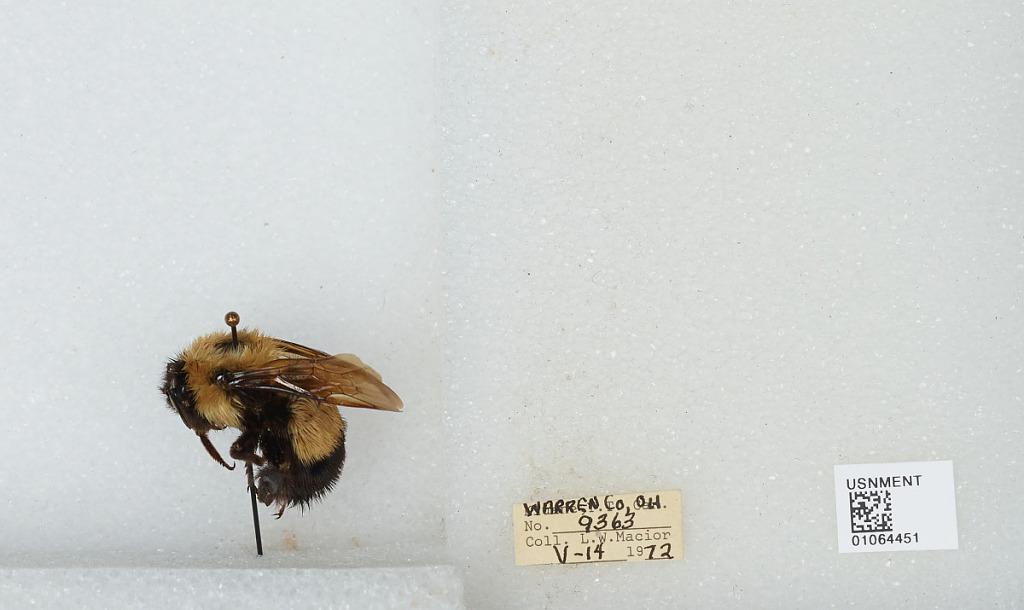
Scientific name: Bombus (Bombus) affinis Cresson
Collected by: L. Macior
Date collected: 1972-5-14
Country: United States
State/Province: Ohio
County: Warren
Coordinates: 39.4242, -84.1856